Berry Pomeroy Castle

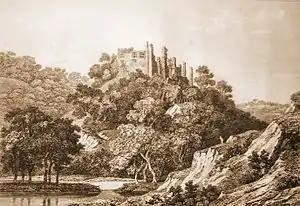
An etching of Berry Pomeroy Castle from 1822

With the rise of the "picturesque" aesthetic at the end of the 18th century, the castle, by then the haunt of jackdaws and overgrown with ivy, was considered to be a romantic ruin. It was often visited by artists and became a popular tourist destination: illustrations of it were featured in many books of the genre. The J.V. Somers Cocks catalogue of Devon Topographical Prints lists 45 prints of the castle, from the earliest by Samuel and Nathaniel Buck, published in London in 1734, to one published in Exeter in 1861.